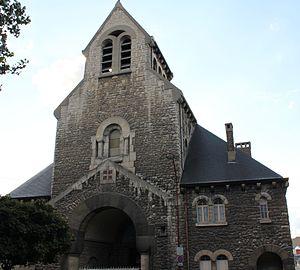
Façade de l'église de la Sainte-Famille, Le Pré-Saint-Gervais
L'église de la Sainte-Famille est une église catholique située rue Paul-de-Kock au Pré-Saint-Gervais, en France.
Le Pré-Saint-Gervais est une commune française située dans le département de la Seine-Saint-Denis en région Île-de-France. Elle fait partie de la première couronne de l'agglomération parisienne. C'est la commune la plus proche du centre de Paris, distant de seulement 5 km.